God Loves Caviar

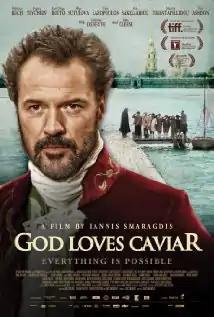
Film poster

God Loves Caviar (translit. O Theós agapáei to chaviári; in Russia known as Pirates of the Aegean Sea) is a 2012 Russian-Greek drama film written and directed by Yannis Smaragdis.